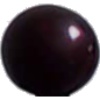
Label: cherry_wax_black